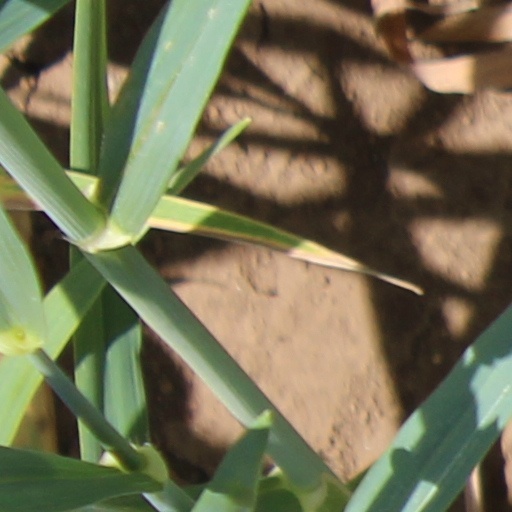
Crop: wheat